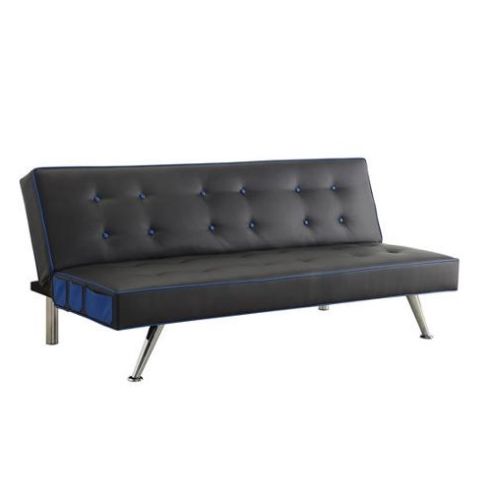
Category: sofa